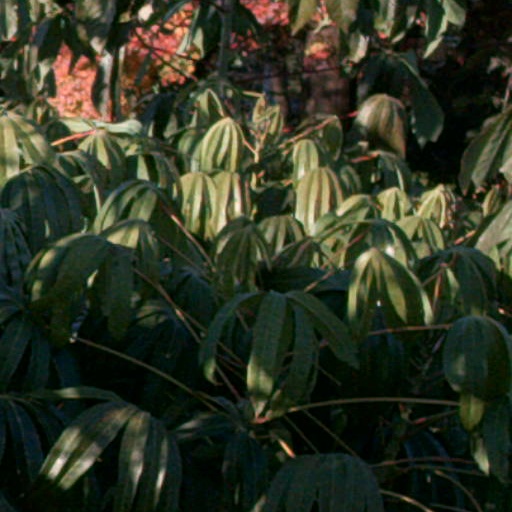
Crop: cassava